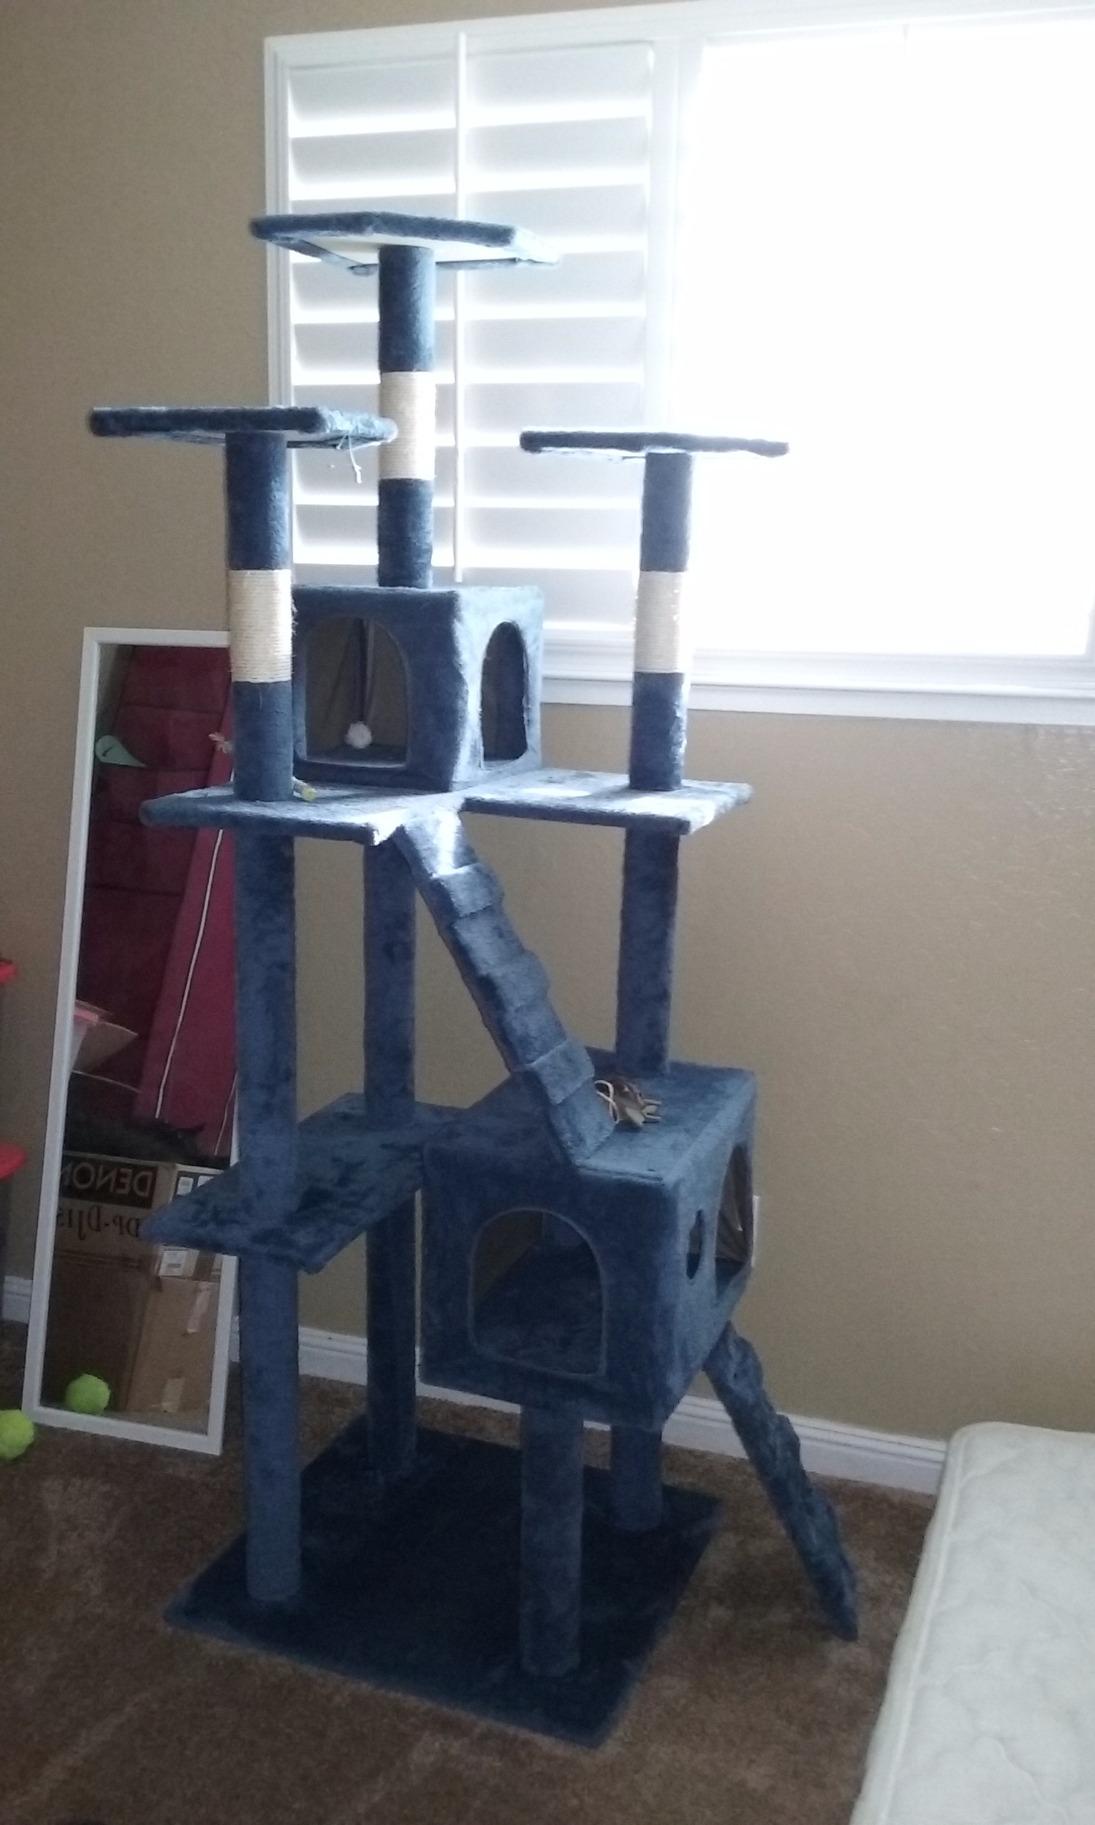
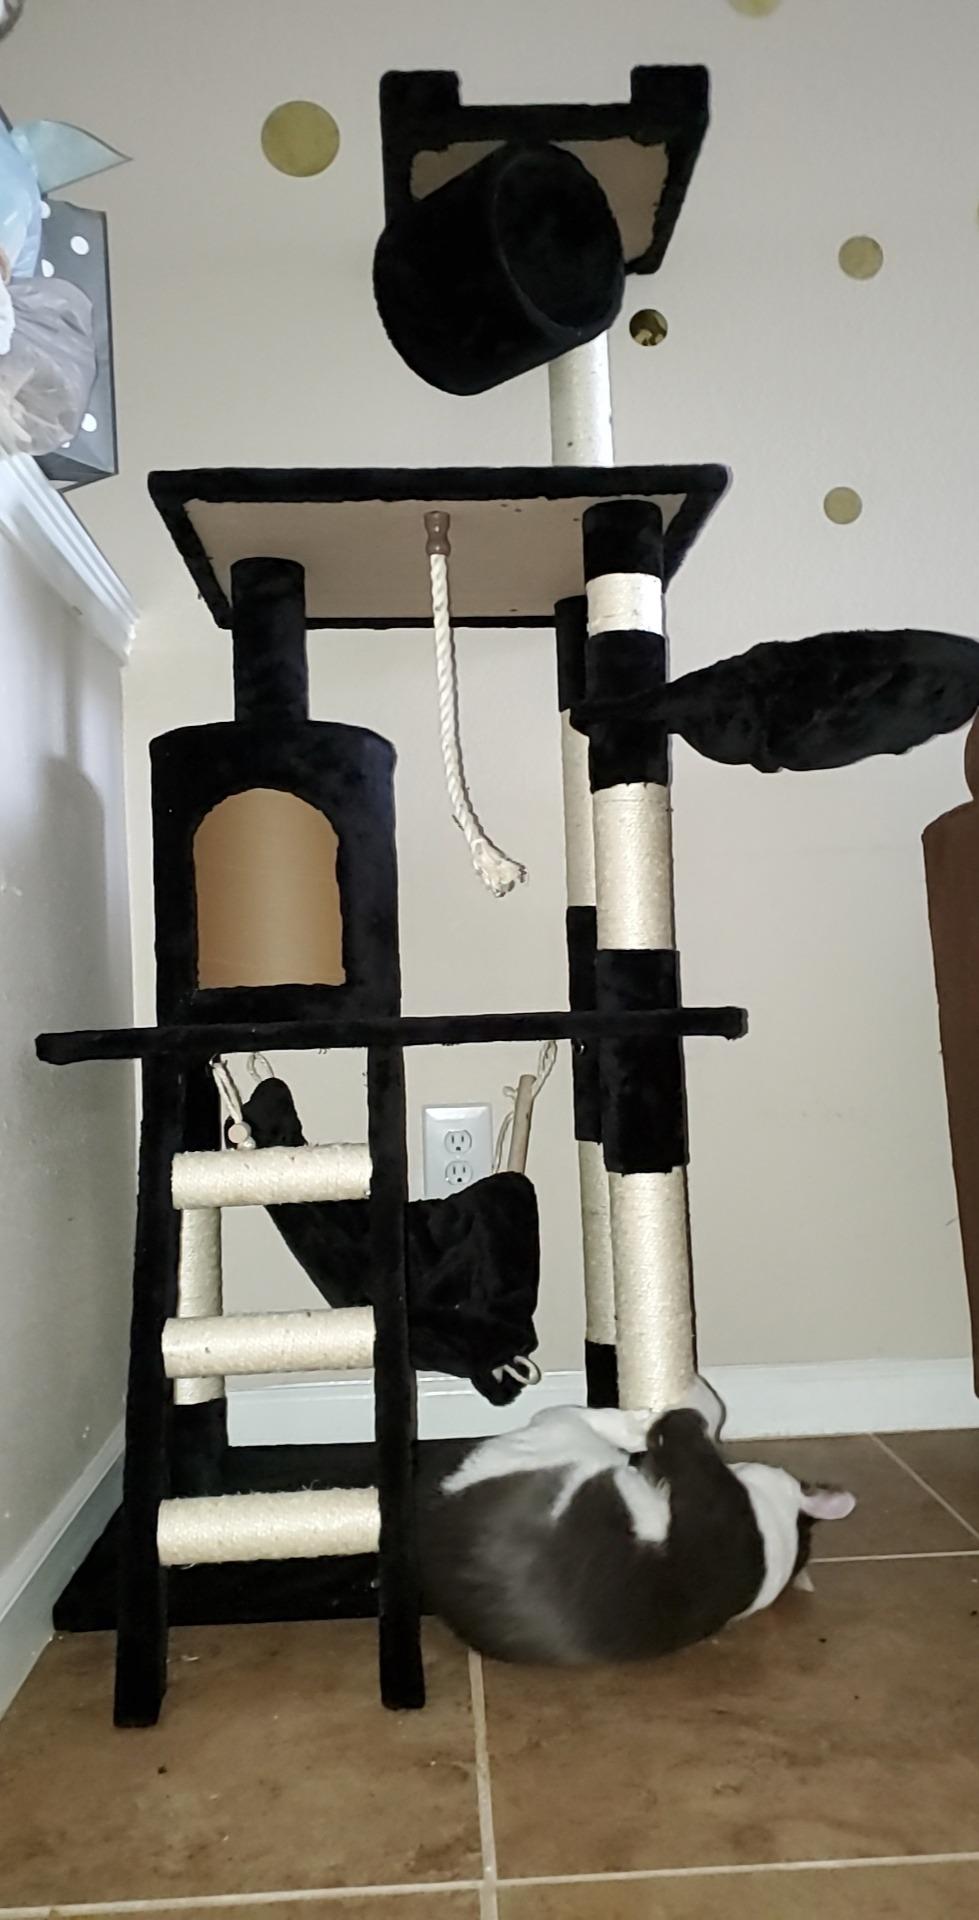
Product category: items_cat tree
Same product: no